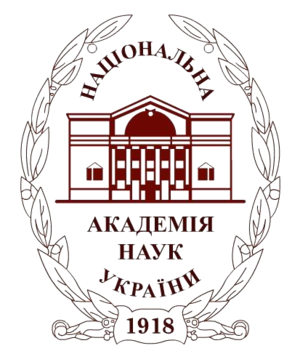
L'Académie nationale des sciences d'Ukraine est une institution académique scientifique ukrainienne fondée en 1918. Académie des sciences, elle est l'une des six académies d'État ukrainiennes, et constitue la plus importante structure publique de recherche scientifique en Ukraine.